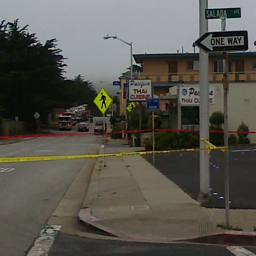
A yellow ribbon hanging from a street sign.
The police have taped off the area in the city street.
A street with a bunch of lights on the side of the road and yellow tape.
An area of a city street section off with police tape.

A road blocked off by yellow caution tape.